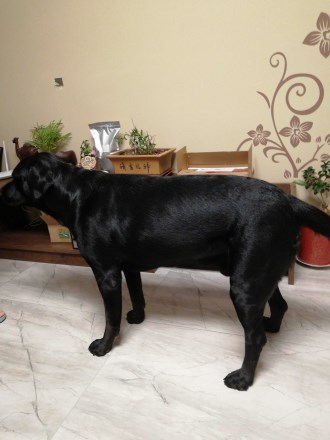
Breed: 3580-n000122-Labrador_retriever